Curling

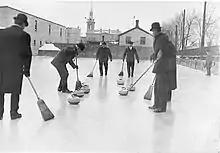
Men curling in Toronto, Ontario, Canada, in 1909

The word "curling" first appears in print in 1620 in Perth, Scotland, in the preface and the verses of a poem by Henry Adamson. The sport was (and still is, in Scotland and Scottish-settled regions like southern New Zealand, as well as in Canada) also known as "the roaring game" because of the sound the stones make while travelling over the "pebble" (droplets of water applied to the playing surface). The verbal noun "curling" is formed from the Scots (and English) verb "curl", which describes the motion of the stone.